Fibril

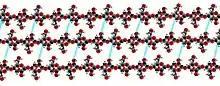
Space fill model of cellulose, prior to winding into fibrils

The primary cell wall derives its notable tensile strength from cellulose molecules, or long-chains of glucose residues stabilized by hydrogen bonding. Cellulose chains are observed to align in overlapping parallel arrays, with the similar polarity forming a cellulose microfibril. In plants, these cellulose microfibrils arrange themselves into layers, formally known as lamellae, and are stabilized in the cell wall by surface, long cross-linking glycan molecules. Glycan molecules increase the complexity of the potential networks plant-based cellulose can configure itself into. Coextensive in the primary cell wall to both cellulose microfibrils and complementary glycan networks, is pectin which is a polysaccharide that contains many negatively charged galacturonic acid units.